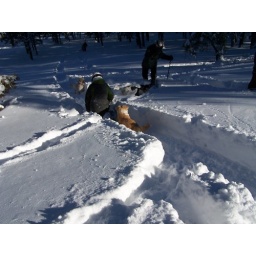
We have the best hill right near our house for sledding.